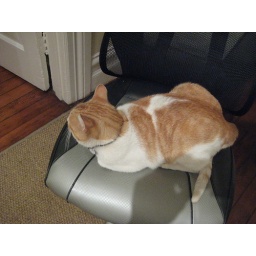
stray kitty in the house